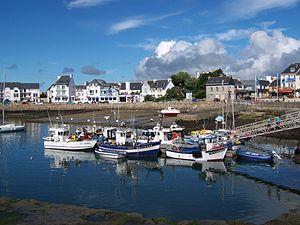
La pêche bigoudène est l'activité de pêche maritime professionnelle du pays Bigouden, dans le Finistère, en Bretagne. Les huit ports bigoudens du sud formaient de 1919 à 2009, avec le port voisin de Bénodet, le quartier maritime du Guilvinec, dont les initiales d'immatriculation étaient GV. Les bateaux de l'ancien quartier maritime font aujourd'hui partie d'un même quartier d'immatriculation, et gardent les mêmes initiales. En 2011, le quartier d'immatriculation GV compte 809 marins et 236 navires.
Plobannalec-Lesconil [plobanalɛk lɛskonil] est une commune du département du Finistère, dans la région Bretagne, en France. Située tout au sud de l'entité de tradition du Pays Bigouden, la commune est constituée de deux agglomérations :